Imperial Wireless Chain

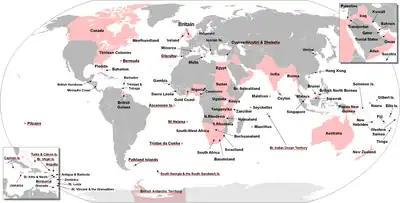
The areas of the world that at one time were part of the British Empire. Current British overseas territories are underlined in red.

The Imperial Wireless Chain was a strategic international communications network of powerful long range radiotelegraphy stations, created by the British government to link the countries of the British Empire. The stations exchanged commercial and diplomatic text message traffic transmitted at high speed by Morse code using paper tape machines. Although the idea was conceived prior to World War I, the United Kingdom was the last of the world's great powers to implement an operational system. The first link in the chain, between Leafield in Oxfordshire and Cairo, Egypt, eventually opened on 24 April 1922, with the final link, between Australia and Canada, opening on 16 June 1928.